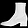
Label: Ankle boot